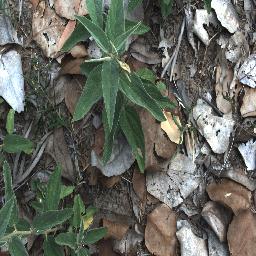
Label: negative